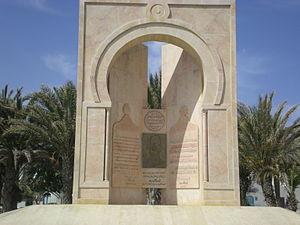
Mausolée de Tahar Sfar à Mahdia
Tahar Sfar, né le 15 novembre 1903 à Mahdia et mort le 9 août 1942, est un homme politique tunisien.